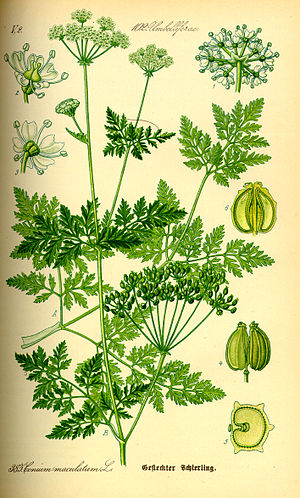
Skarntyde
Illustration fra 1885
Illustration fra 1885
Skarntyde er en op til 250 centimeter høj urt, der hører til skærmblomstfamilien, ligesom fx gulerod og bjørneklo. Den blomstrer med hvide blomster i juni og juli. Planten er temmelig almindelig i Danmark, hvortil den formentlig er indført af munke. Skarntyde er meget giftig og har været brugt som lægemiddel til udvortes brug.